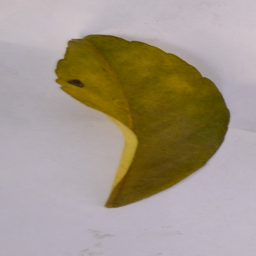
Plant part: leaf
Disease: canker